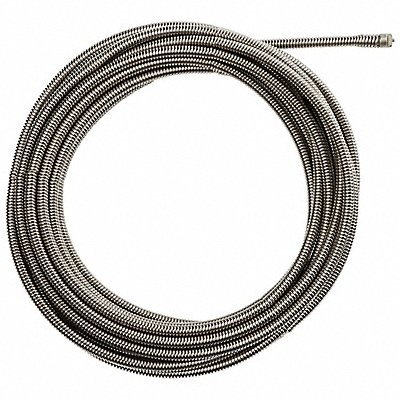
Drain Cleaning Cable 3/8 in Dia 35 ft L
Drain Cleaning Cable Product Type Handheld Cable Compatible Machine Type Drain Guns Drum Machines Compatible Cleaner Series M12 Drain Guns M18 Drum Machines M18 SWITCH PACK Cable Type Drum Maximum Drain Line Inside Diameter 3 in Minimum Drain Line Inside Diameter 1 1/4 in Cable Diameter 3/8 in Cable Length 35 ft Core Type Inner Core Cable End Type Coupling Application Drain Cleaning Cable Material Steel Compatible Cleaner Battery Platform M18
Brand: Milwaukee
Category: Hardware > Tools > Pipe & Tube Cleaners > Power Cleaners